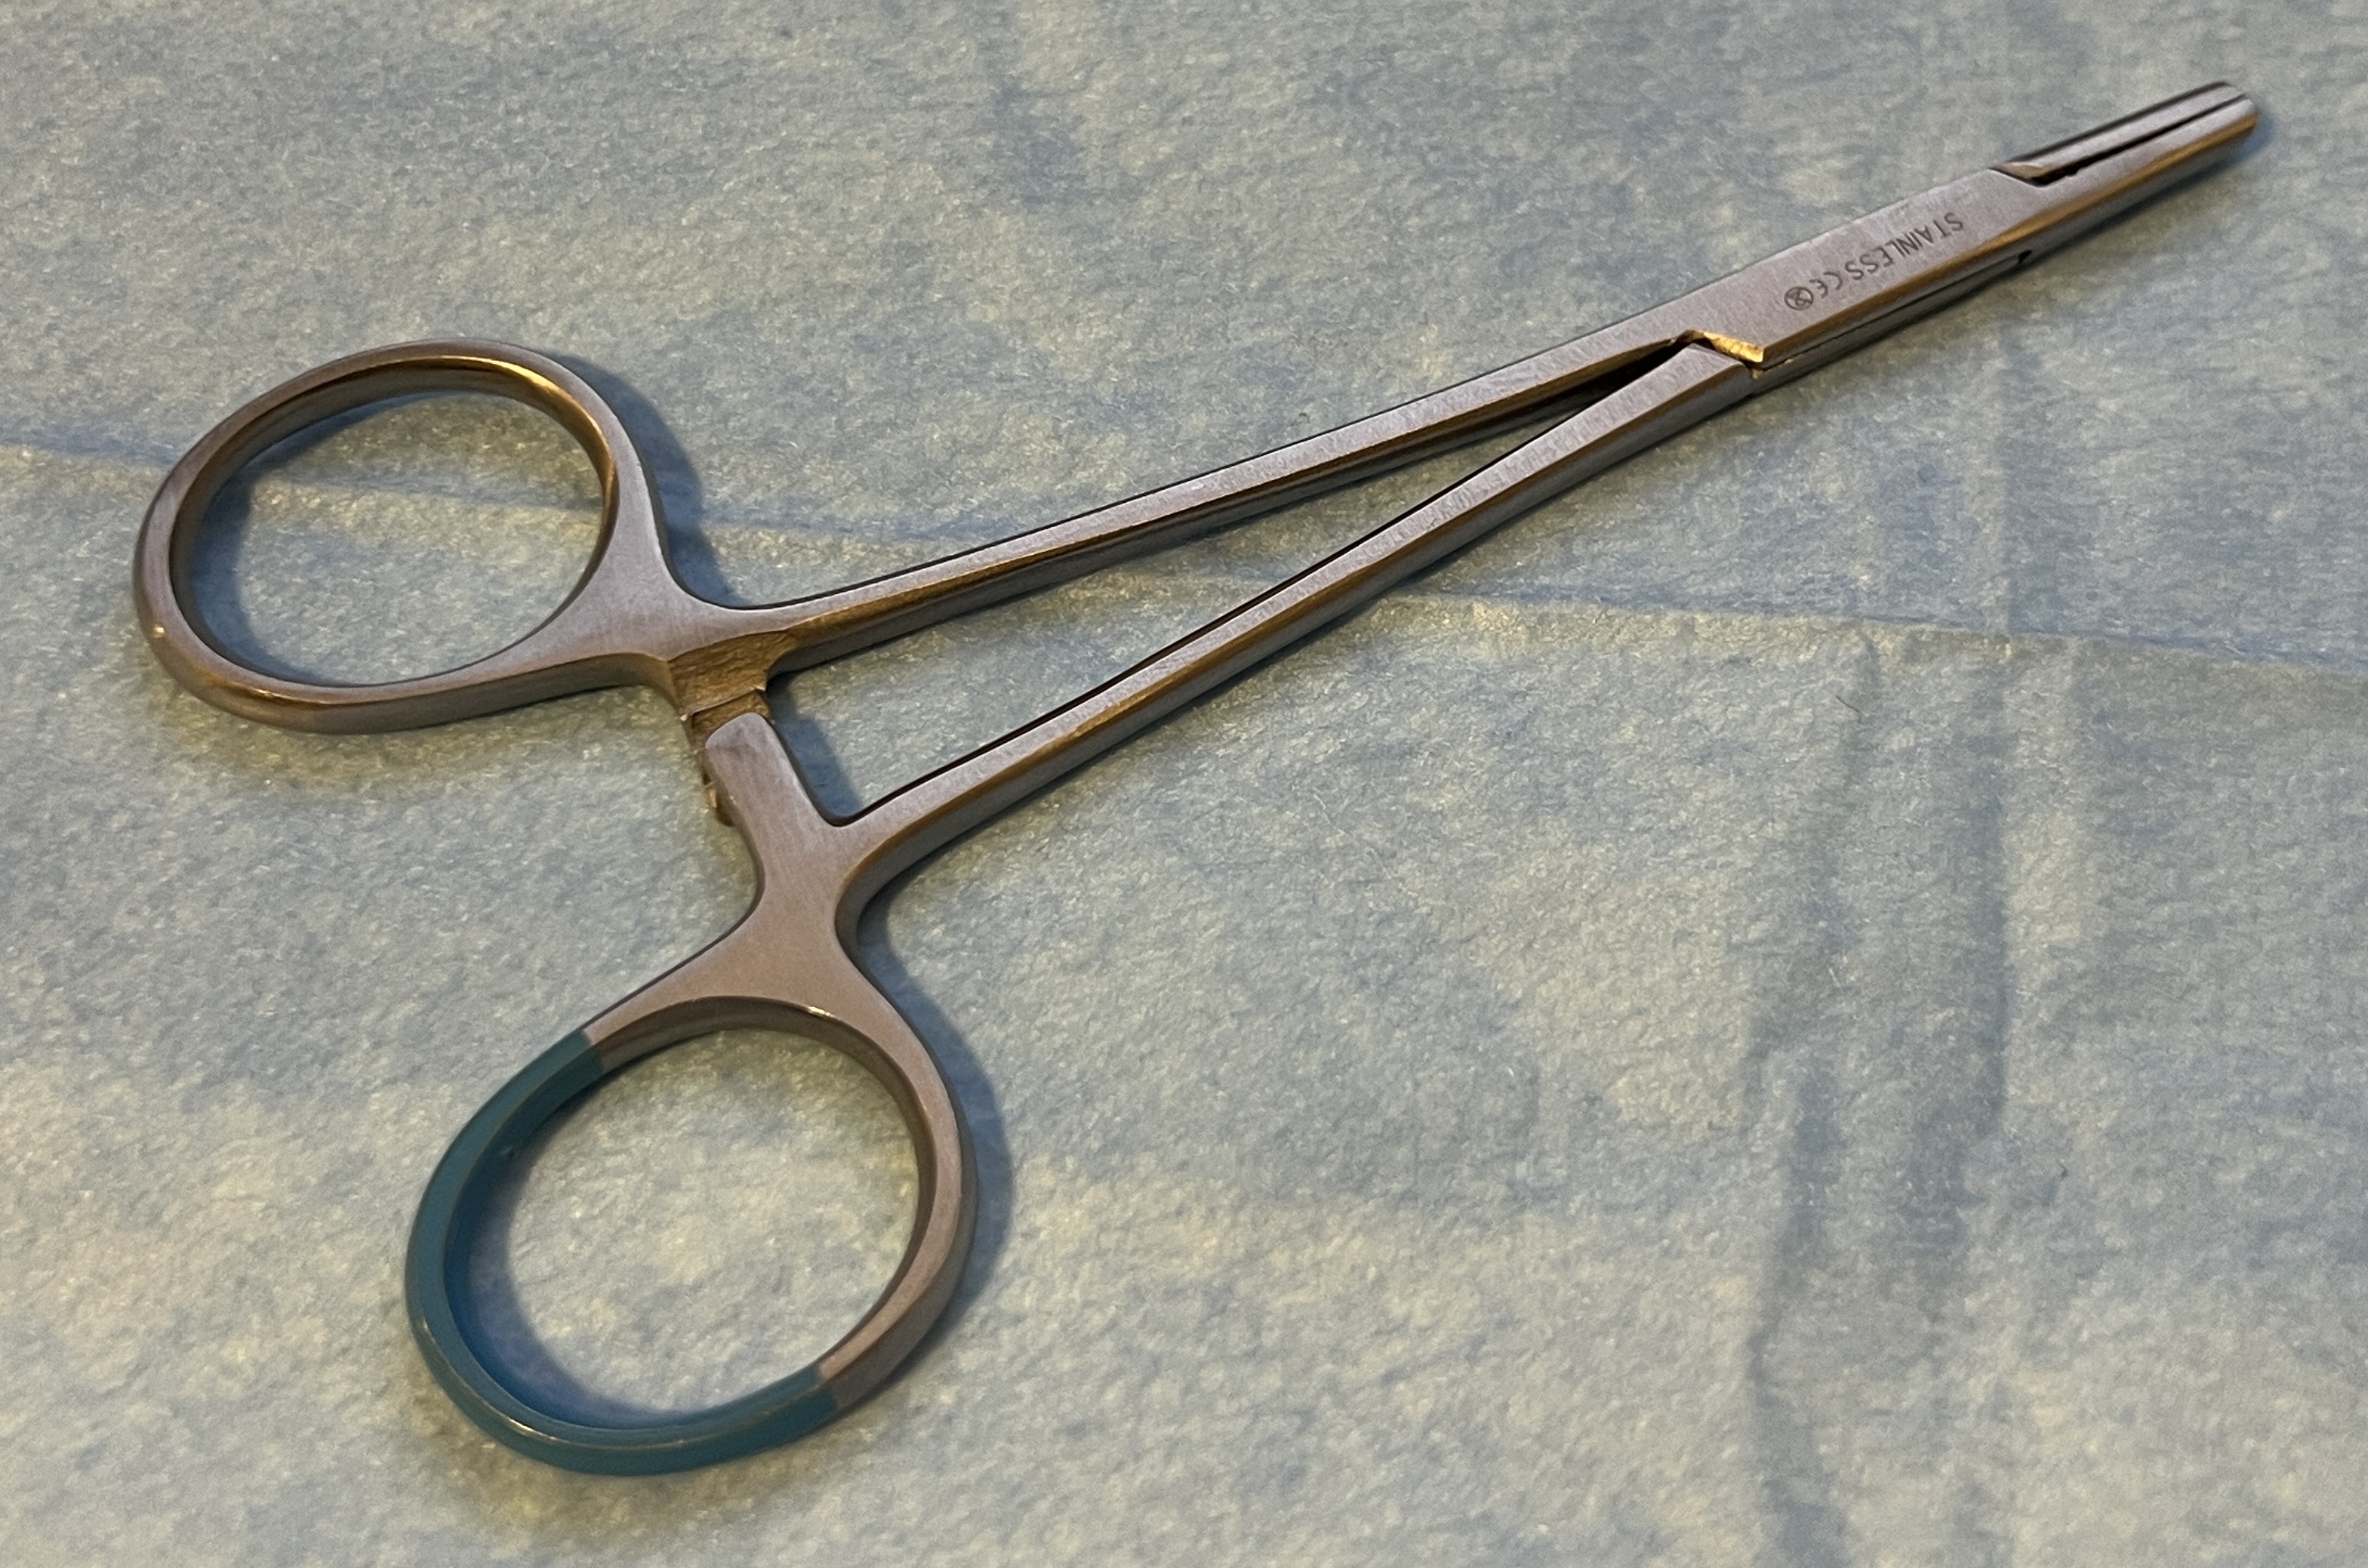
Hinged instrument state: closed